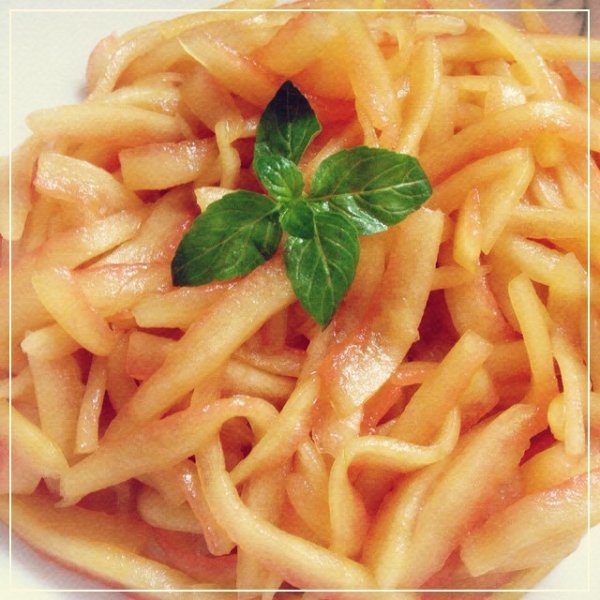
Label: trash